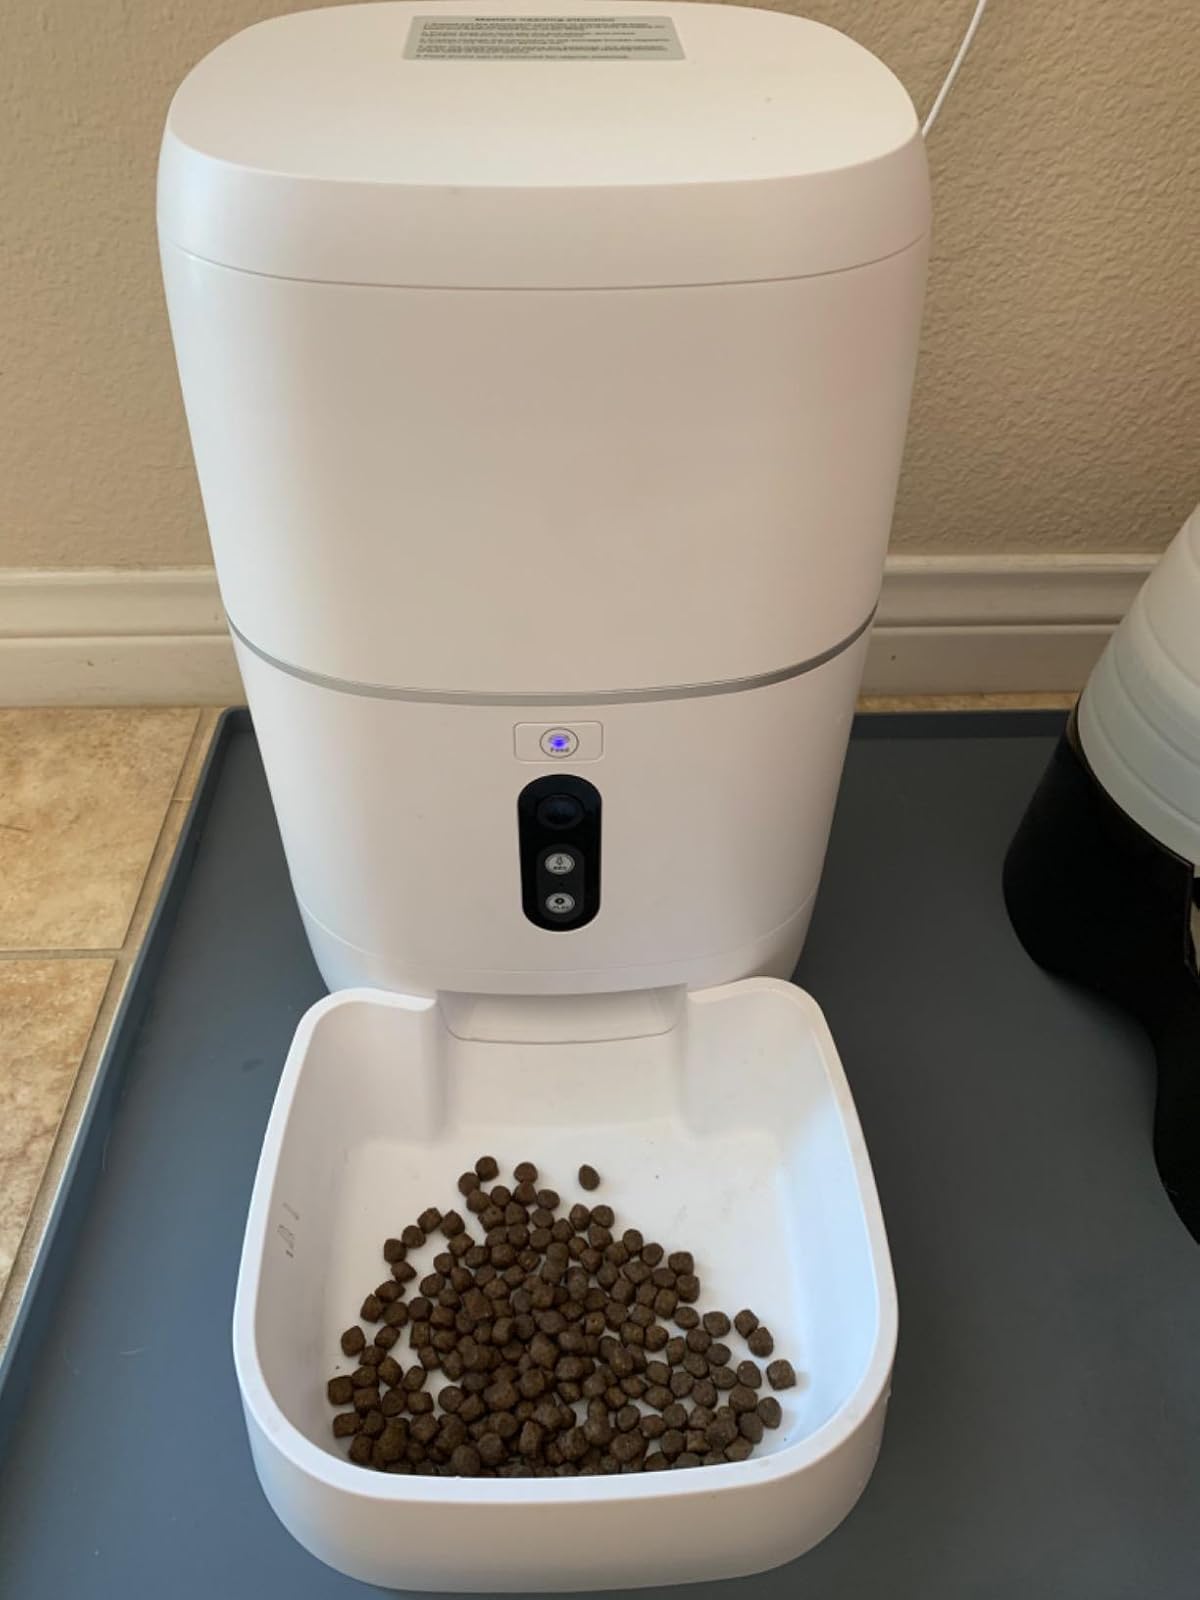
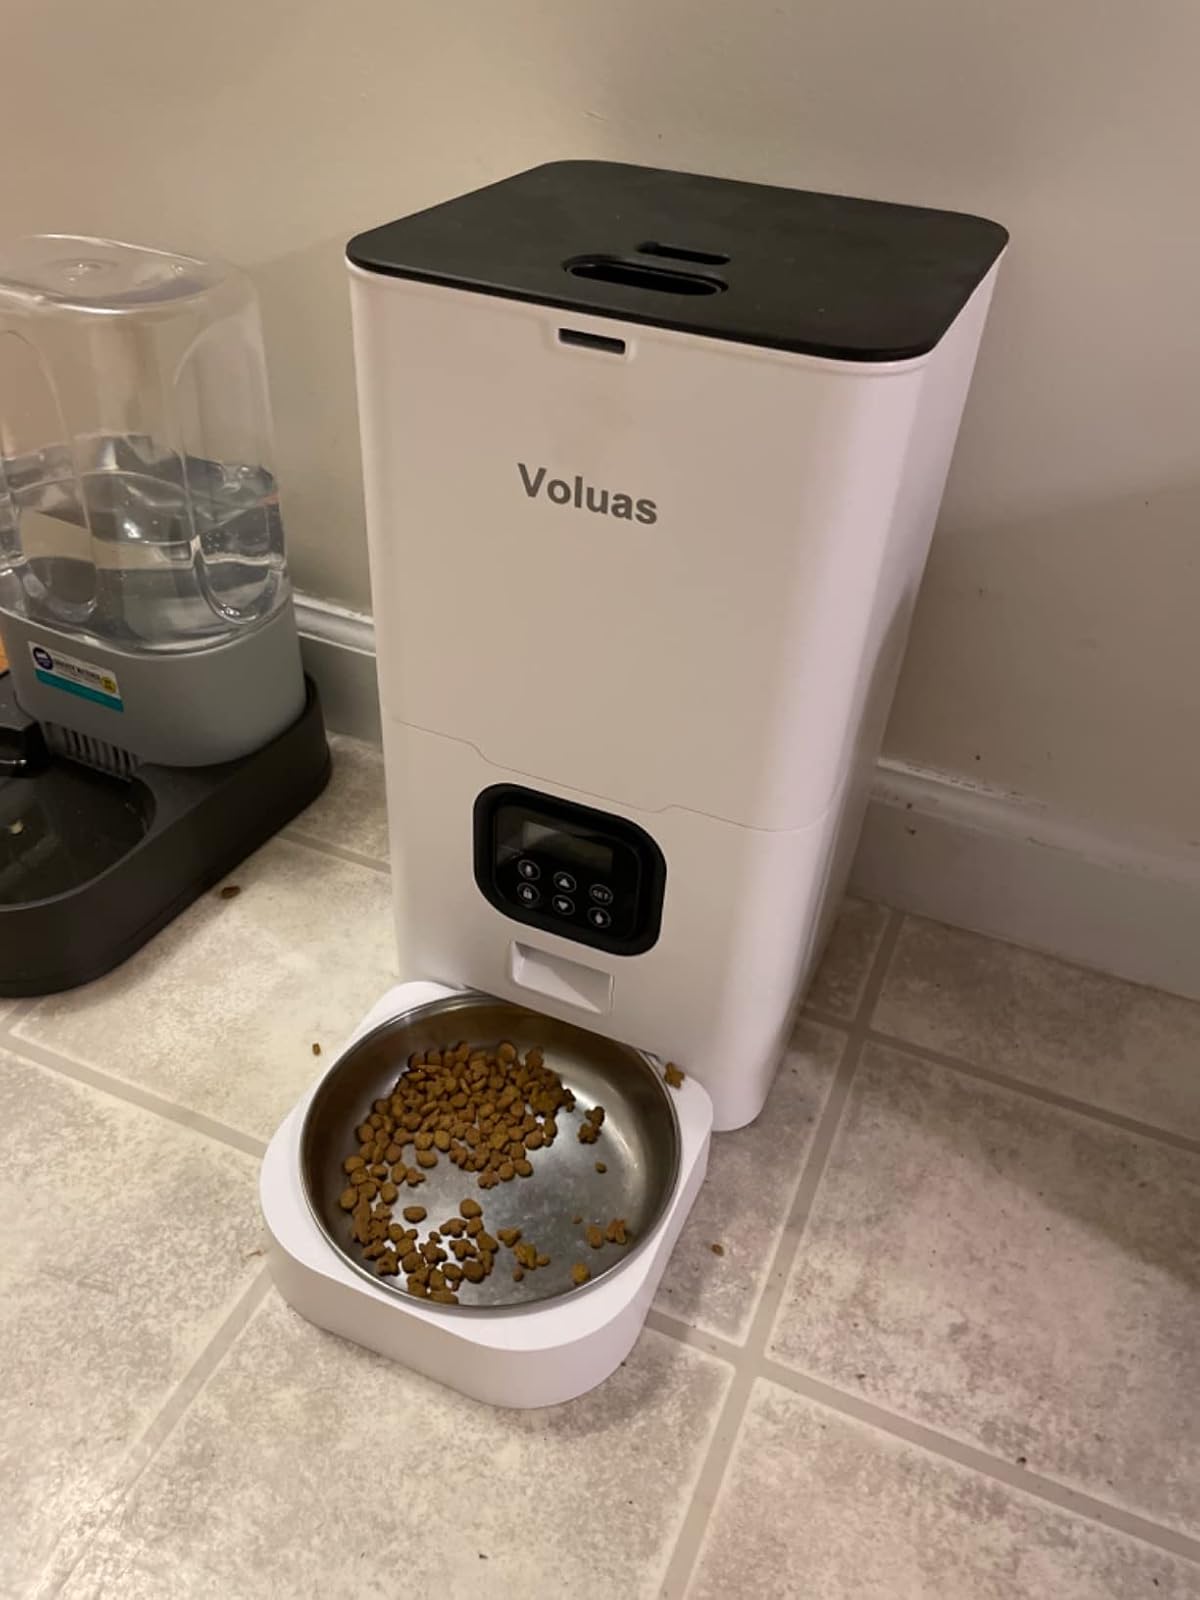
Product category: items_feeder
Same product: no